Minas Gerais

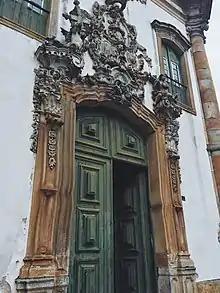
Door of the Church of São Francisco de Assis in Ouro Preto, with work by Aleijadinho in the Brazilian Baroque style.

Tancredo Neves International Airport is located in the municipalities of Lagoa Santa and Confins, 38 km (23 mi) from Belo Horizonte, and was opened in January 1984. It was planned from the start for future expansion in steps to meet growing demand. The airport has one of the lowest rates of shutdown for bad weather in the country. However, the Confins airport was not using much of its capacity until 2005, when it was decided that a large part of the Pampulha Airport flights (which is smaller and located inside Belo Horizonte's urban area) would move to Confins.